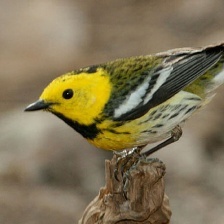
Species: TOWNSENDS WARBLER
Scientific name: SETOPHAGA TOWNSENDI